Olivia Purcell

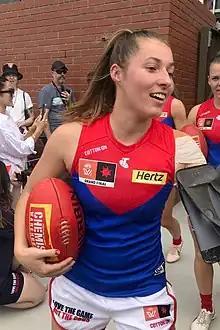
Purcell with Melbourne in 2022

Olivia Purcell (born 5 September 2000) is an Australian rules footballer with the Melbourne Football Club in the AFL Women's (AFLW).